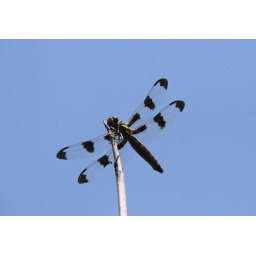
A striped dragonfly takes a rest against a pure blue sky.